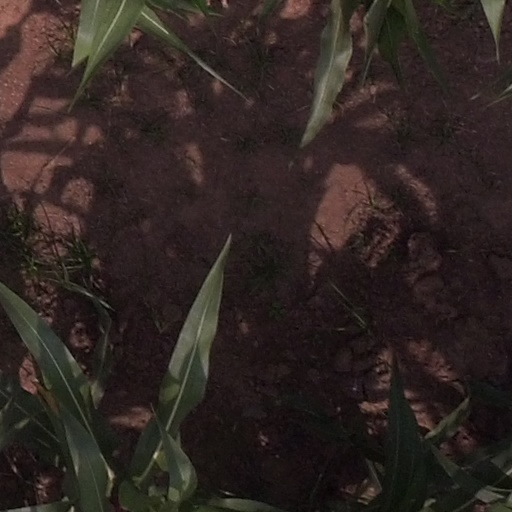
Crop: maize; corn